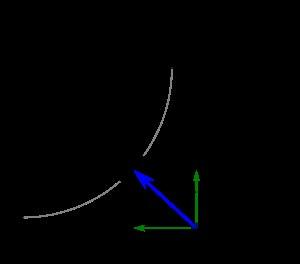
La pression diamétrale est un modèle décrivant la pression de contact entre deux pièces en liaison mécanique de type pivot glissant, pivot ou rotule. Le terme vient du fait que les forces surfaciques sont radiales, dirigées selon un diamètre, contrairement au modèle de la pression de Hertz pour lequel les forces sont orientées selon l'effort presseur.